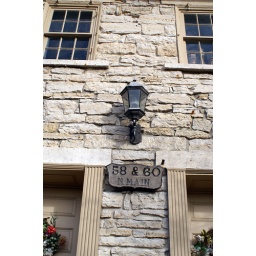
A stone house in Centerville Ohio